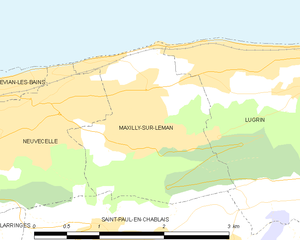
Carte des communes françaises Maxilly-sur-Léman